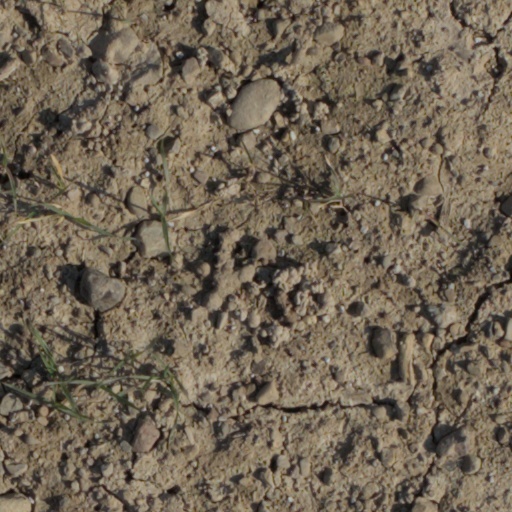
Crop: wheat